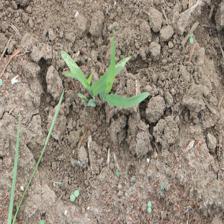
Label: Sorghum